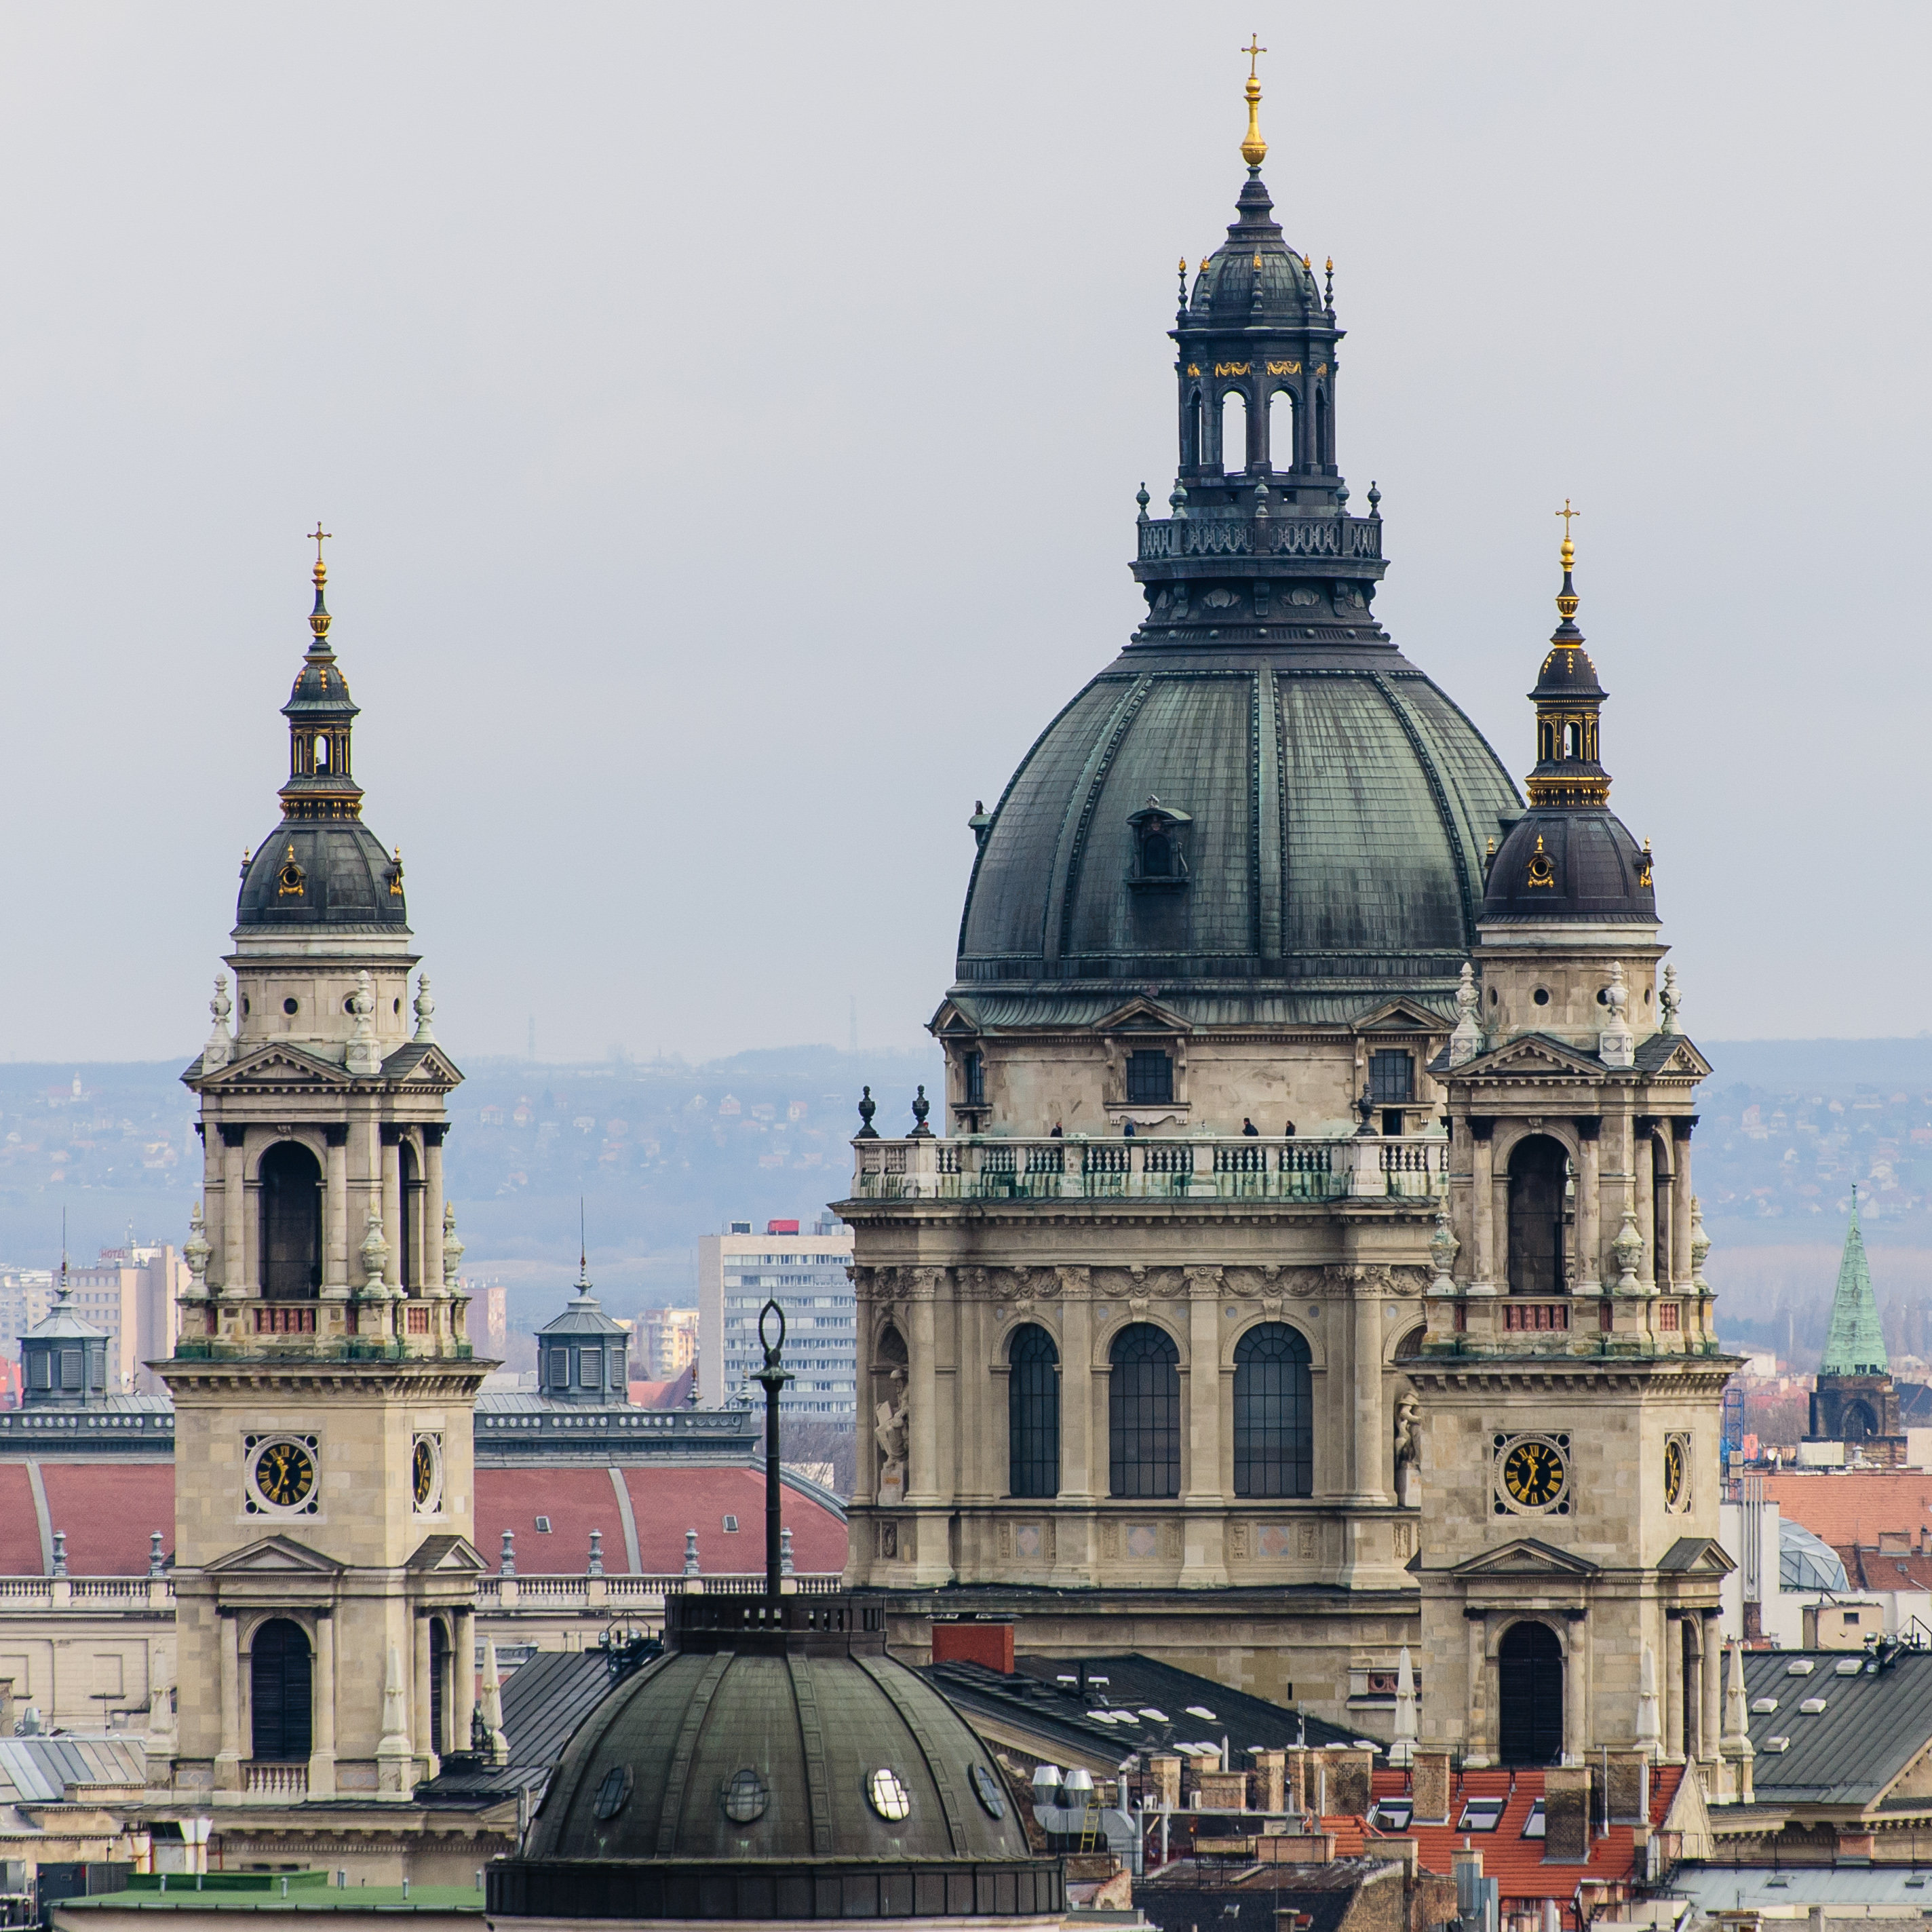
building, city, cityscape, tower, landmark, church, cathedral, nikon, tourism, place of worship, spire, budapest, hungary, town square, basilica, dome, metropolis, d300, human settlement